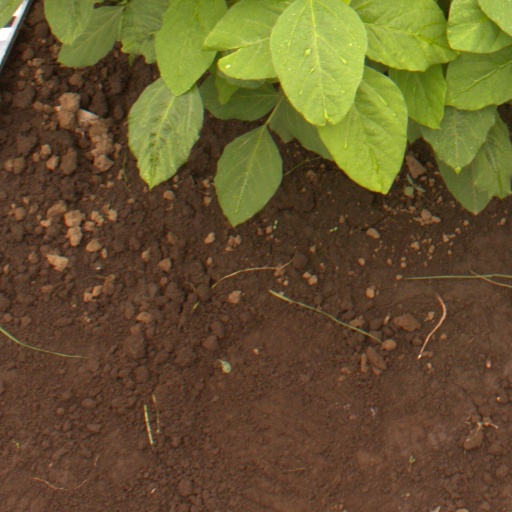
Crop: soybean